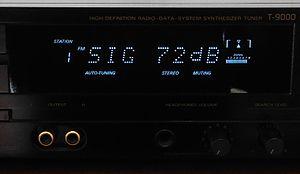
Tableau d'affichage, comportant notamment un afficheur matriciel DOT fluorescent multifonction (choix